The Heart of a Warrior

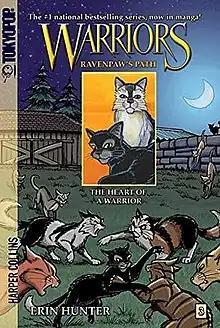

The Heart of a Warrior is the third book in the "Ravenpaw's Path" series of original English-language manga. It focuses on Firestar's promise to get rid of the rogues that are living in Ravenpaw and Barley's barn. The book came out on 3 August 2010 and was published by Tokyopop. It was published under the pen name Erin Hunter, was written by Dan Jolley, and was drawn by James L. Barry.